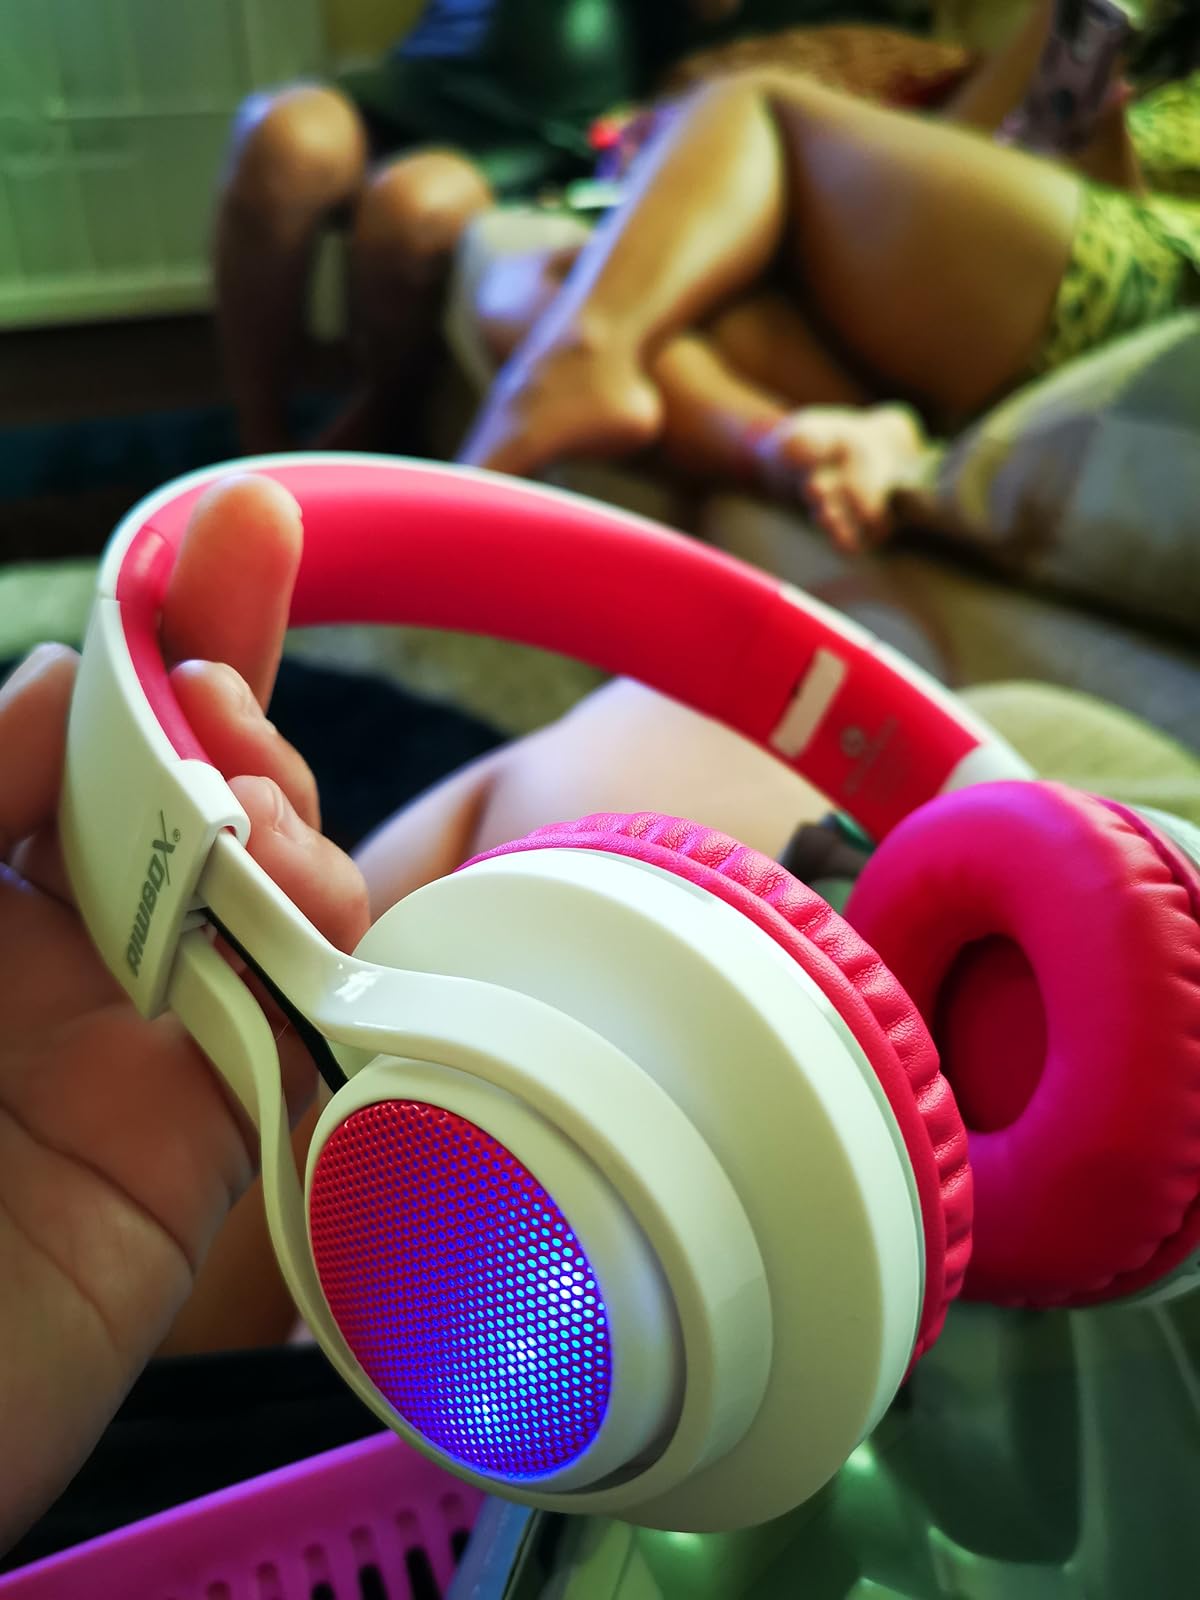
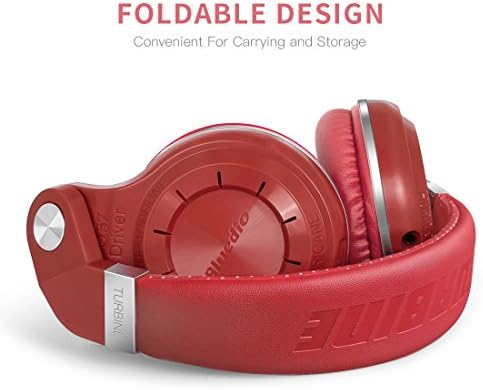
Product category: headphones
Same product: no